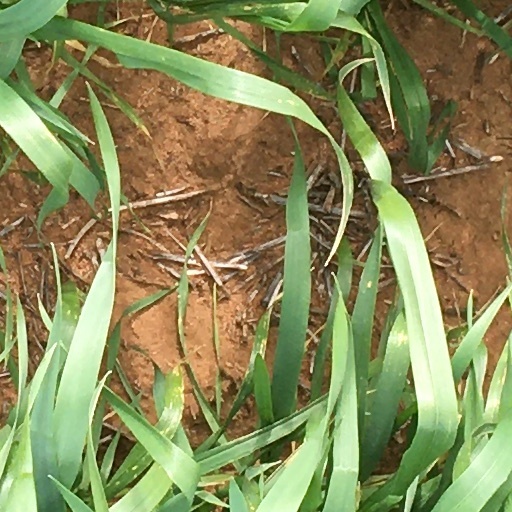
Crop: wheat